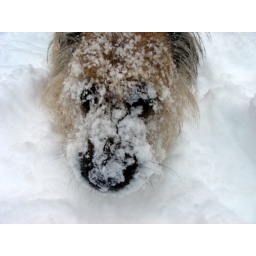
My dog loves to rub her face in the snow.